Giovanni Boccaccio

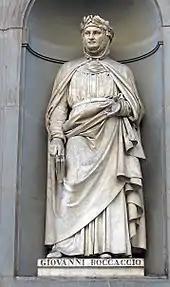
1845 statue of Boccaccio by Fantacchiotti in Uffizi Gallery

In Naples, Boccaccio began what he considered his true vocation of poetry. Works produced in this period include "Il Filostrato" and "Teseida" (the sources for Chaucer's "Troilus and Criseyde" and "The Knight's Tale", respectively), "The Filocolo" (a prose version of an existing French romance), and "La caccia di Diana" (a poem in "terza rima" listing Neapolitan women). The period featured considerable formal innovation, including possibly the introduction of the Sicilian octave, where it influenced Petrarch.